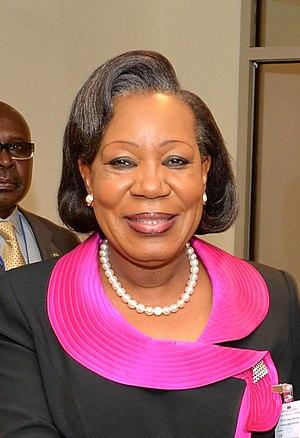
Catherine Samba-Panza, née le 26 juin 1954 à Fort-Lamy au Tchad, est une femme d'État centrafricaine, chef de l'État de transition de la République centrafricaine du 23 janvier 2014 au 30 mars 2016.
Cette liste de dirigeantes politiques recense toutes les femmes qui ont été un jour présidente, Première ministre, présidente d'assemblée parlementaire ou ayant eu rang de chef d'État, depuis la fin de la Seconde Guerre mondiale.